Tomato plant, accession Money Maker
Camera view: vertical (180 deg); turntable rotation: 30 degrees
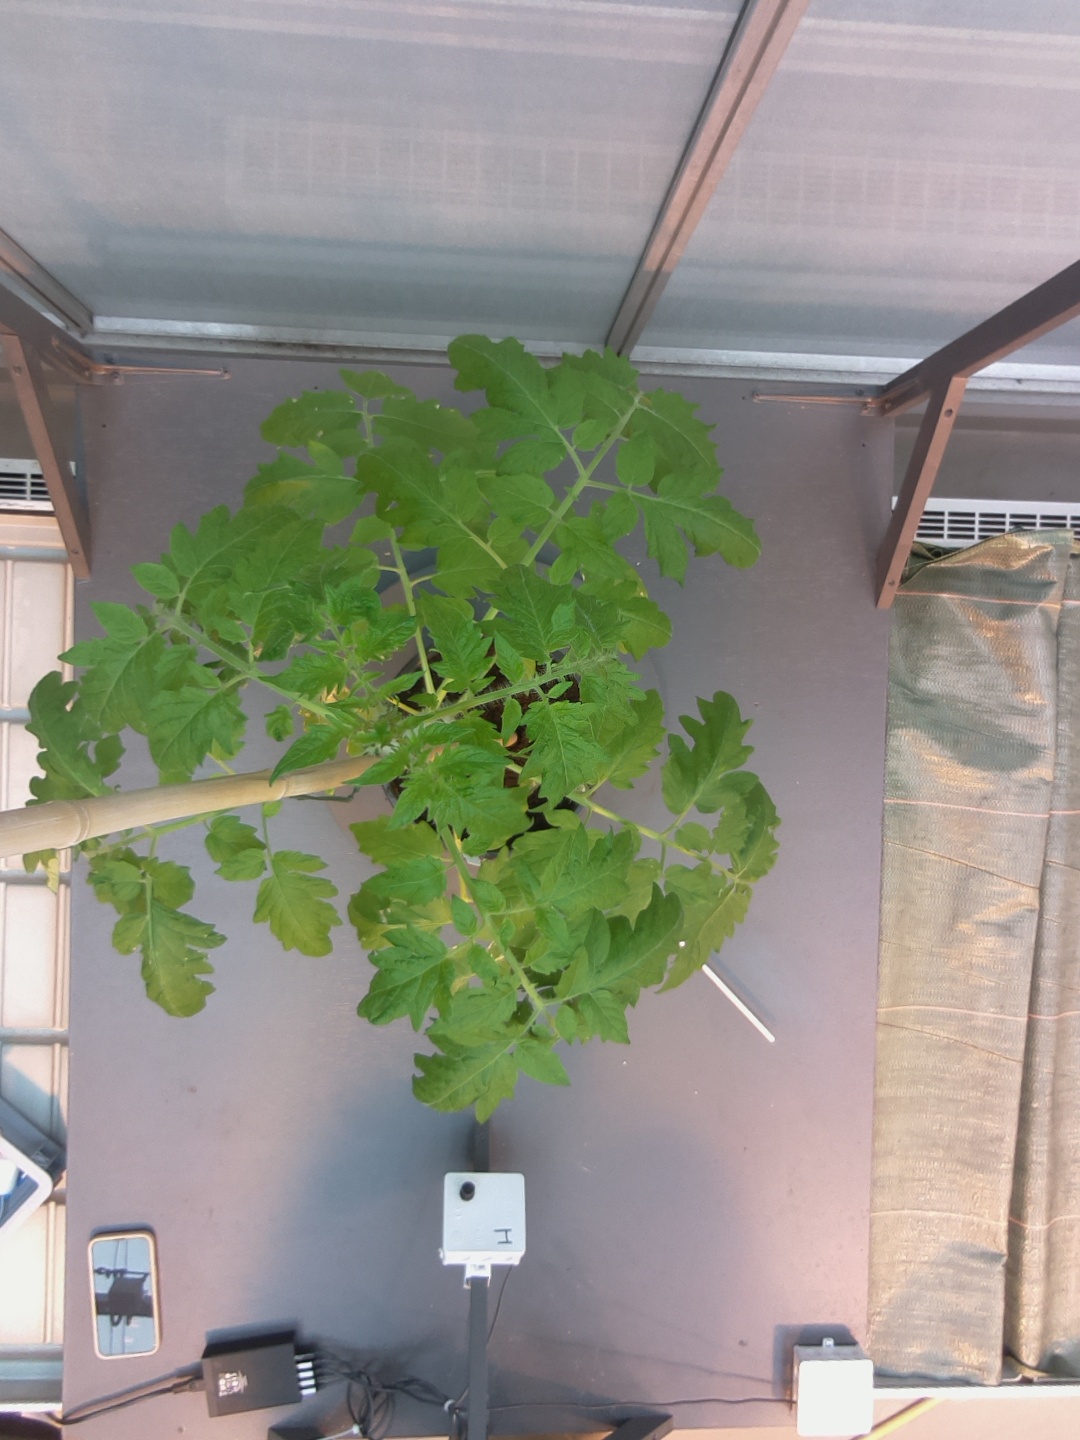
BBCH growth stage 16: 12 of true leaves visible